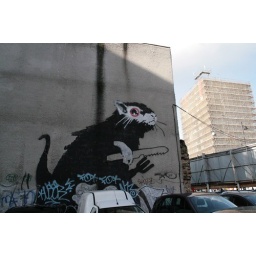
been there a long time, rivington street car park, shoreditch, london 2007. now under wraps: boarded over.